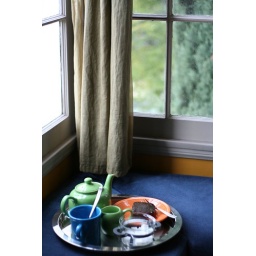
tea & cake by the window